Briarwood station

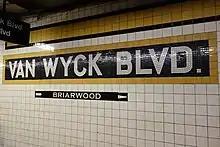
Name tablet with panel covering original directional tiles

The station was originally known as Van Wyck Boulevard, for the wide thoroughfare that existed when the station opened. The Van Wyck Expressway was built over the boulevard in 1949. As early as 1997, the Briarwood Community Association had been pushing to rename the station to "Briarwood" or "Briarwood–Van Wyck" since it better reflected the fact that the station served the Briarwood neighborhood. Furthermore, the existing name memorialized Robert Anderson Van Wyck, the first mayor of the City of Greater New York, who had been accused of corruption. Bronx borough president Fernando Ferrer supported the proposed renaming. The name was changed to Briarwood–Van Wyck Boulevard in 1998 to avoid confusion with Jamaica–Van Wyck on the IND Archer Avenue Line. The mosaic tilework remained unchanged.